Gulnare, South Australia

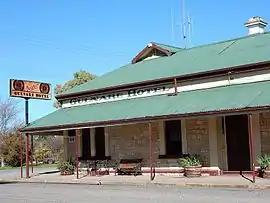

Gulnare is a settlement in South Australia. At the 2006 census, Gulnare had a population of 95. It is where the east–west Goyder Highway crosses the former Hamley Bridge-Gladstone railway line, and about a kilometre east of the south–north Horrocks Highway, north of Adelaide. The railway was built as a narrow gauge in 1894 and converted to broad gauge in 1927. The railway had been closed by 1993.